Villers-Bretonneux

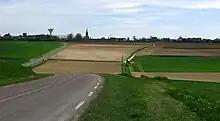
Villers-Bretonneux view from the Australian memorial park

Villers-Bretonneux is situated some 19 km due east of Amiens, on the D1029 road and the A29 motorway.